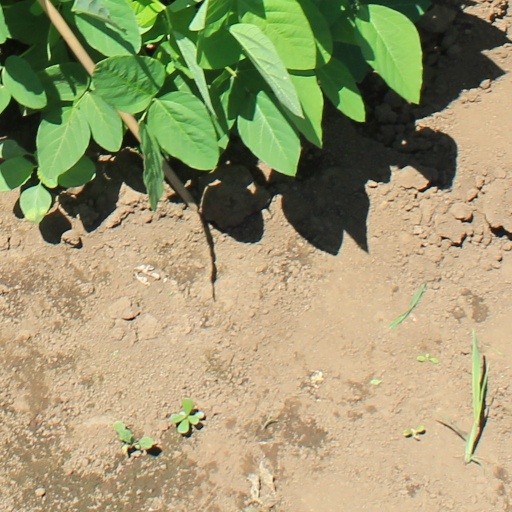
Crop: soybean